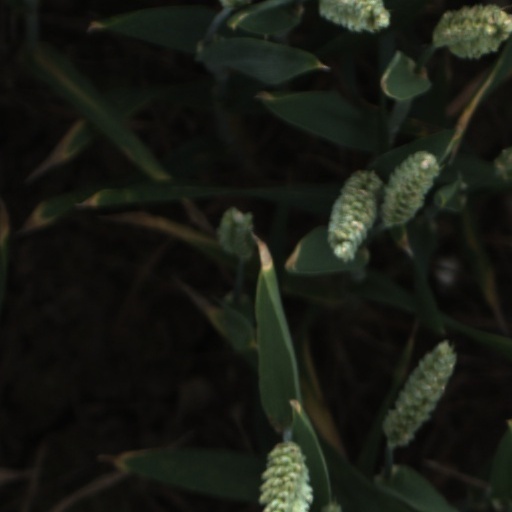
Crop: wheat